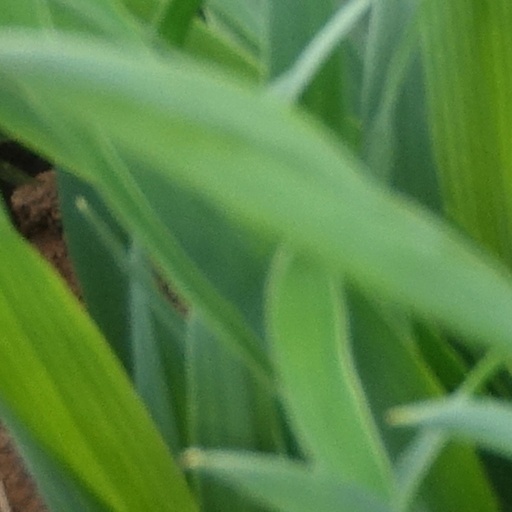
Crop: wheat